Cationic polymerization

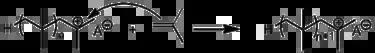
General propagation pathway

The temperature of the reaction has an effect on the rate of propagation. The overall activation energy for the polymerization (formula_1) is based upon the activation energies for the initiation (formula_2), propagation (formula_3), and termination (formula_4) steps: